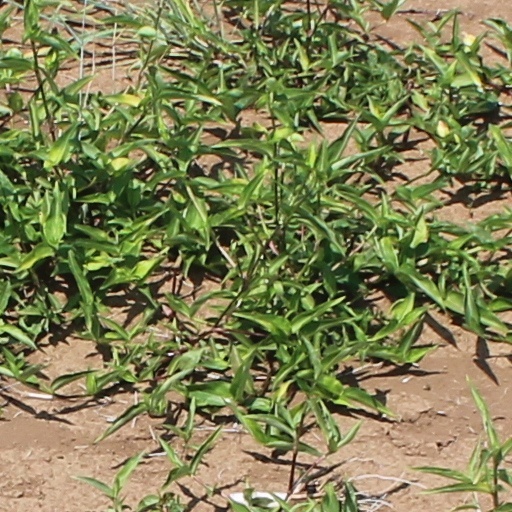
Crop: wheat